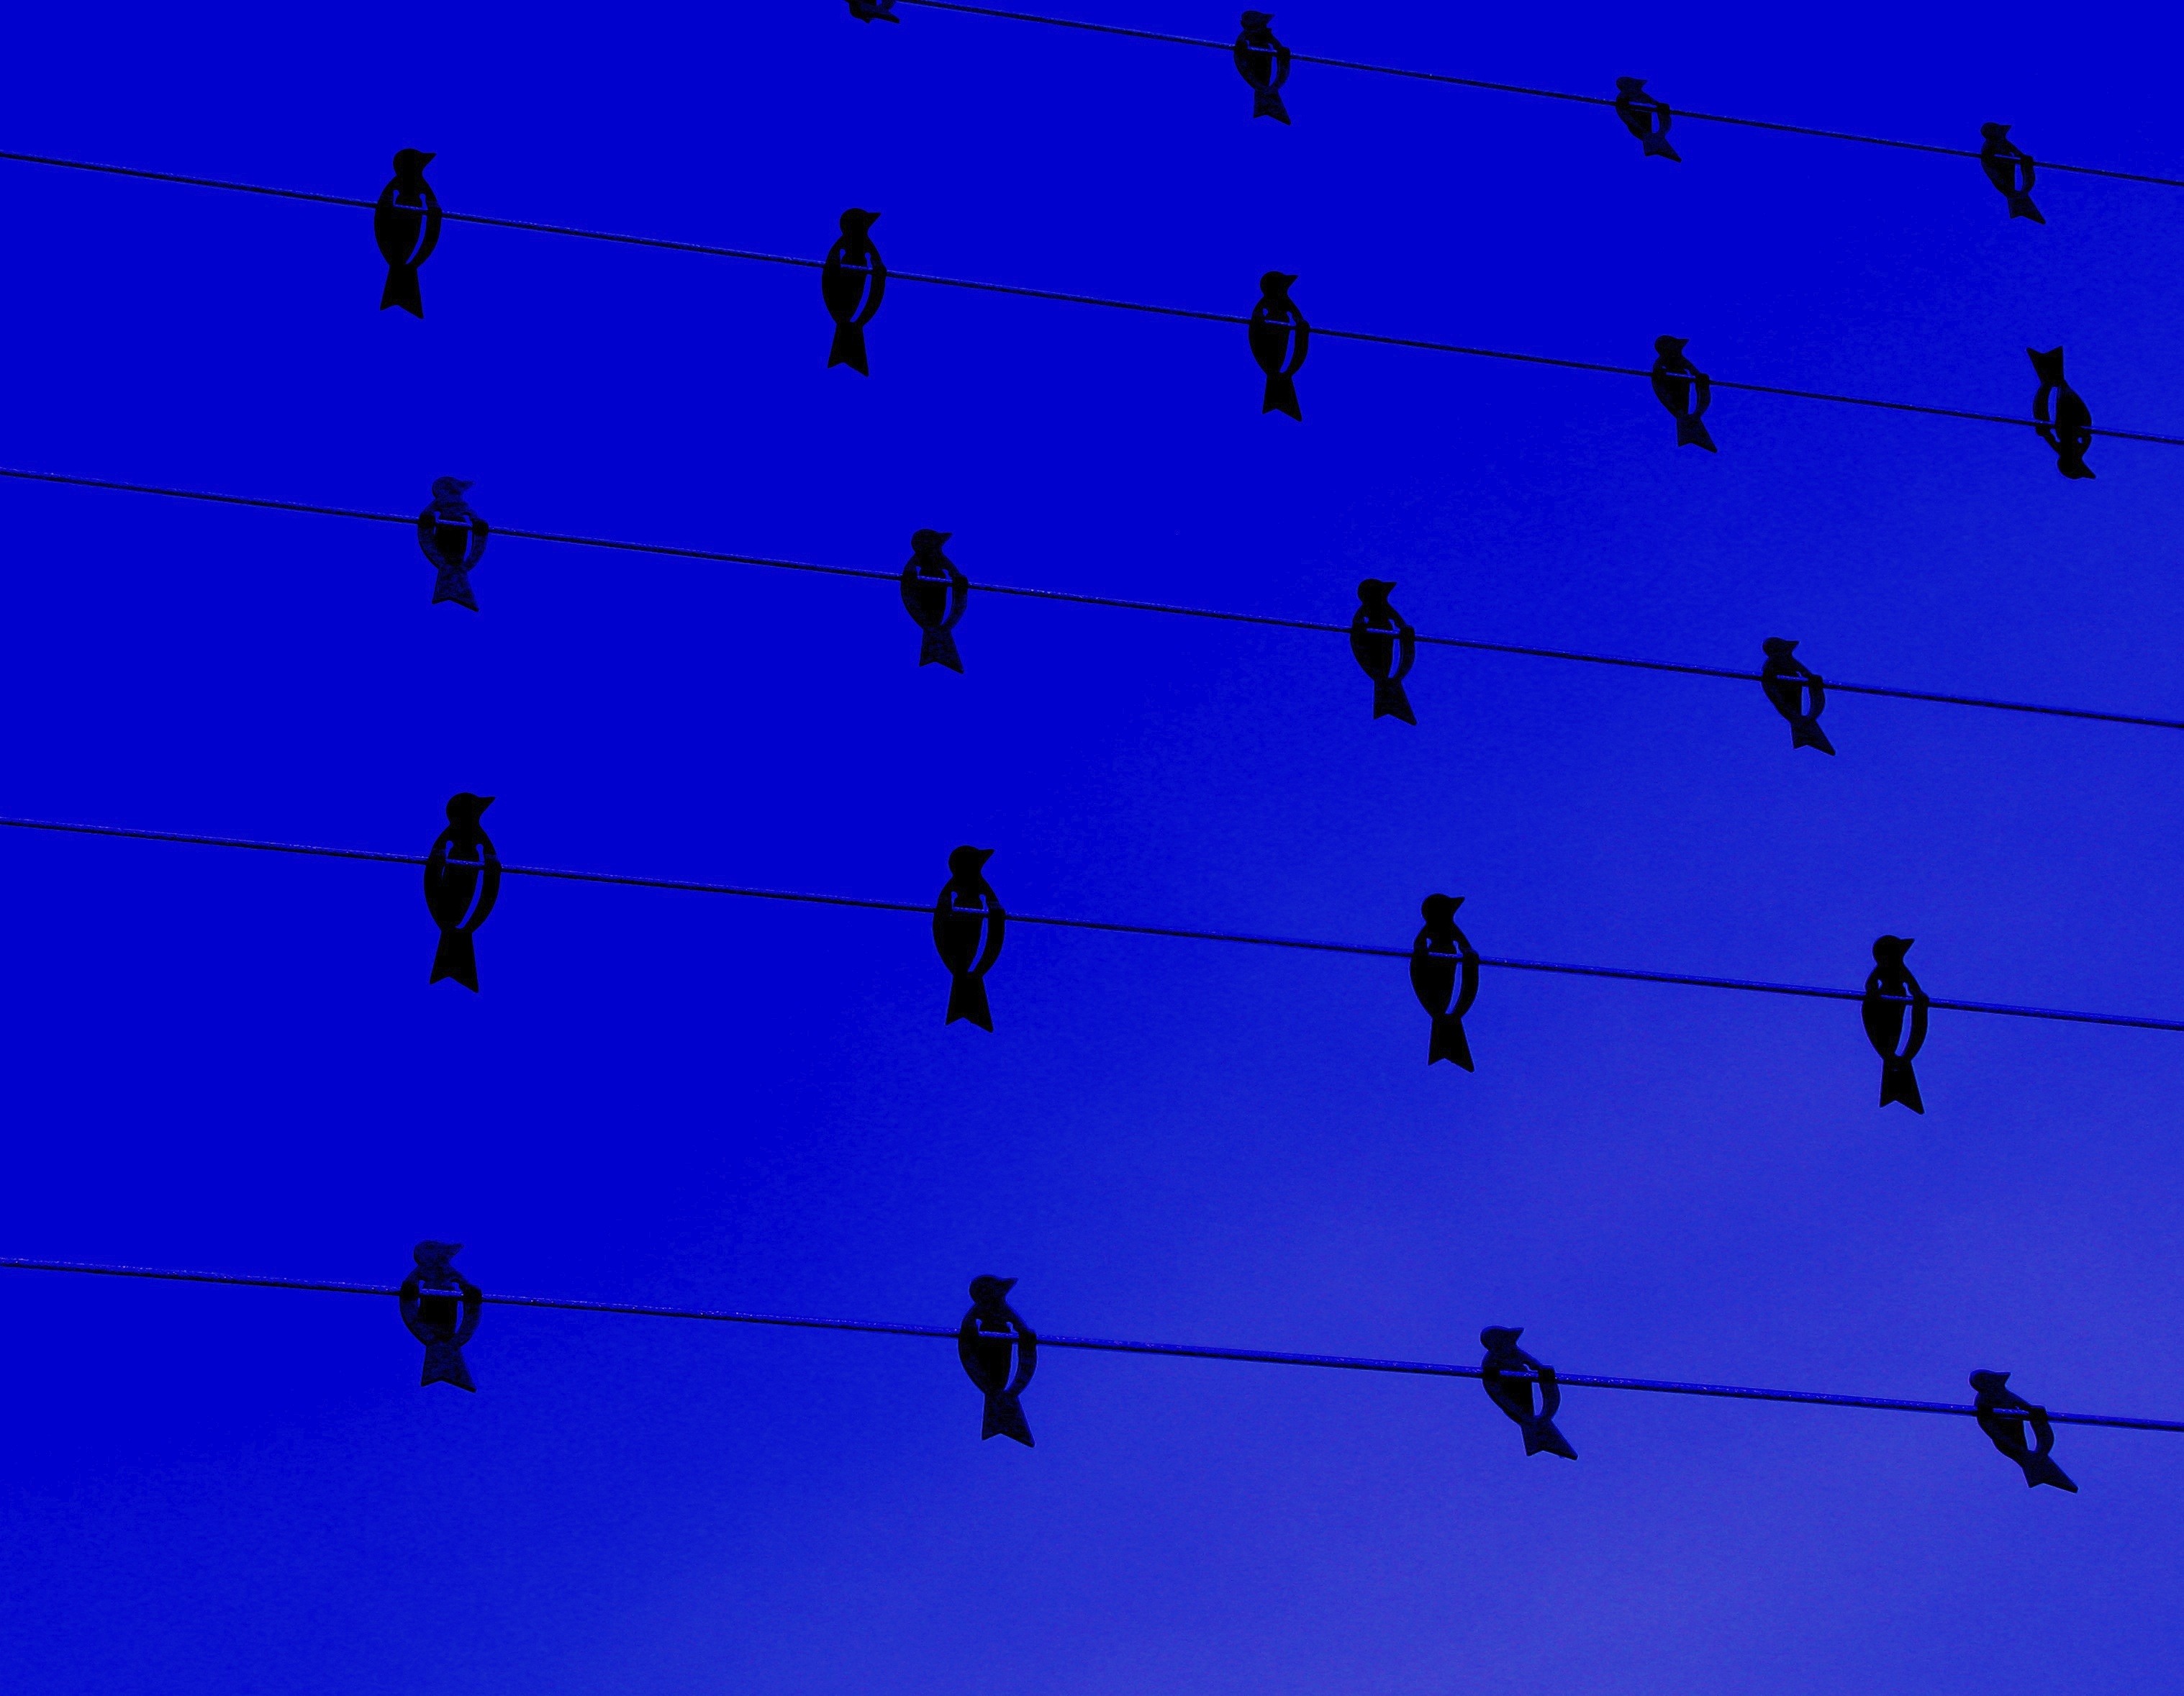
nature, outdoor, wilderness, wing, fence, sky, animal, fly, wire, wildlife, wild, line, beak, mammal, blue, freedom, feather, avian, majestic, birds, wings, vertebrate, creature, shape, outdoor structure